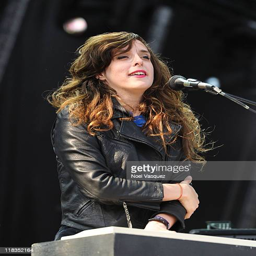
singer performs at festival day